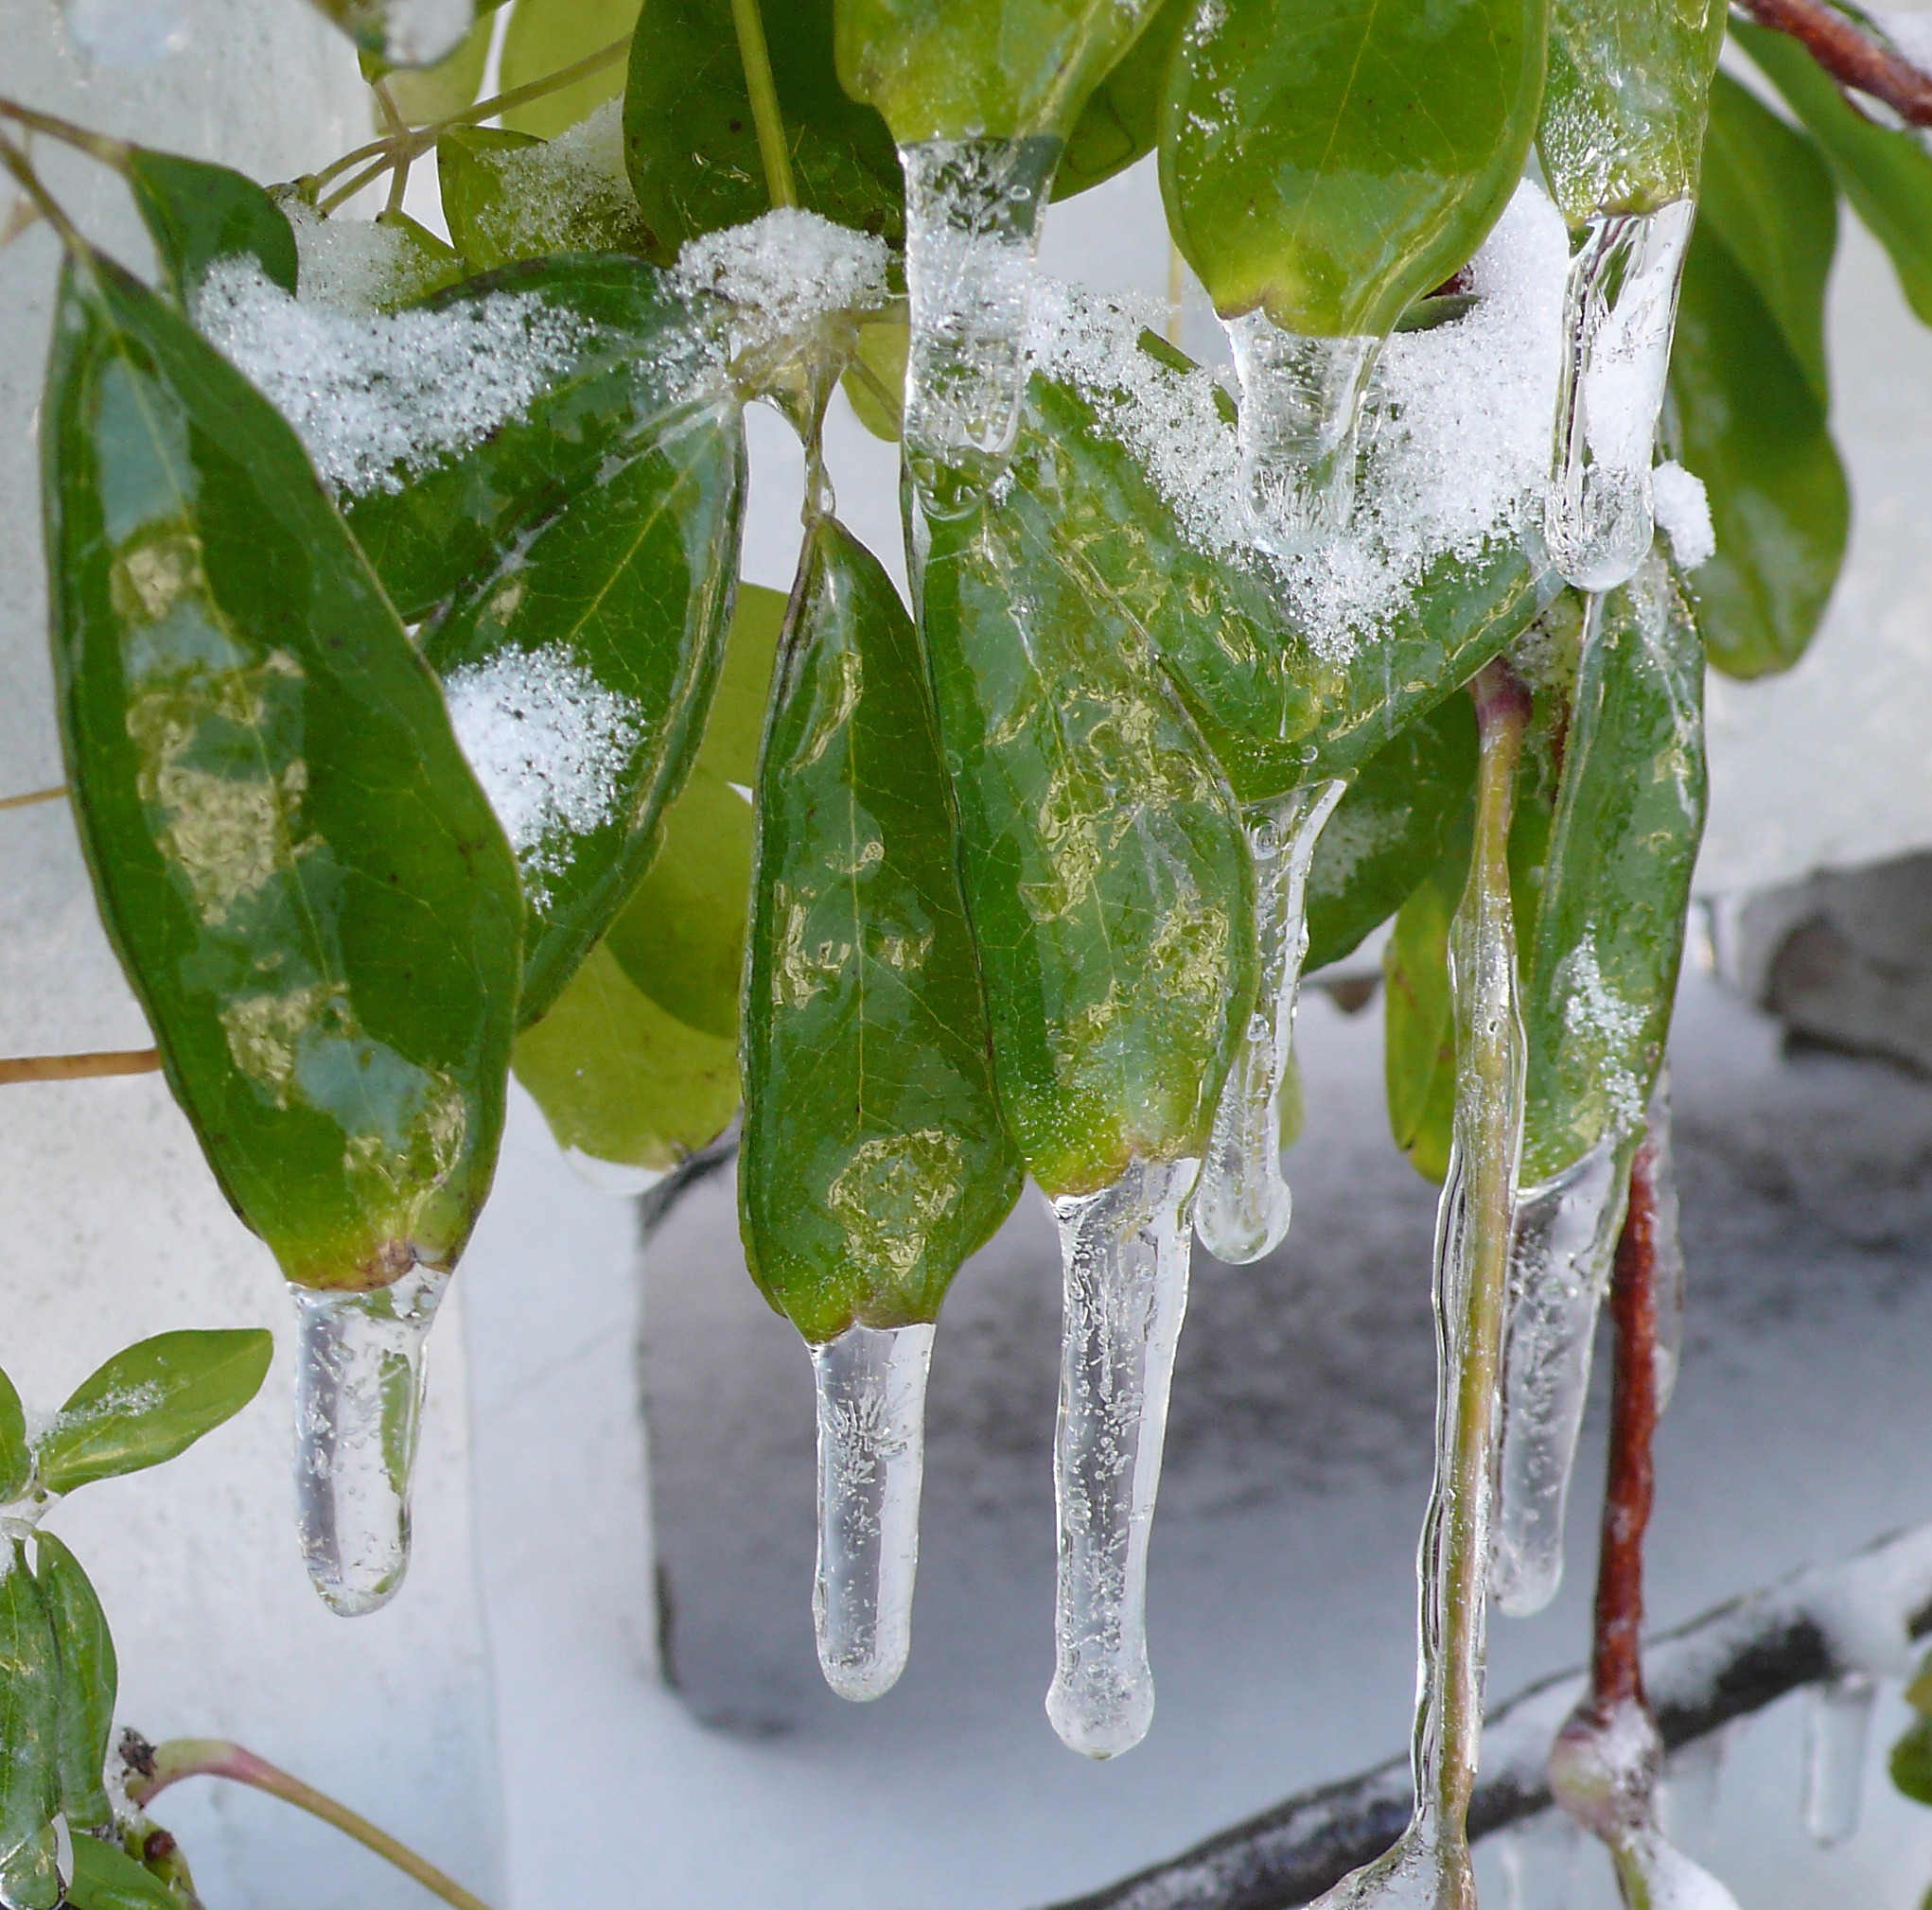
water, branch, cold, winter, plant, vine, fruit, leaf, flower, frost, pattern, food, green, produce, weather, frozen, flora, leaves, icy, icicles, flowering plant, freezing rain, land plant